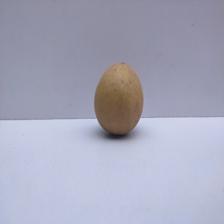
Size: Medium